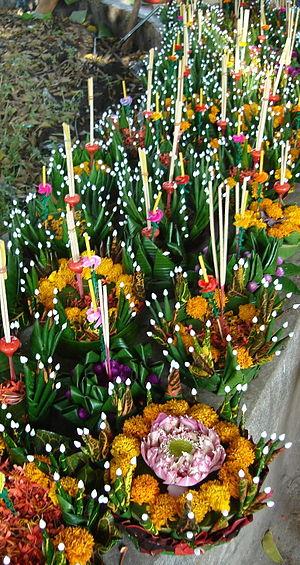
La sculpture sur fruits et légumes est un art traditionnel thaïlandais qui s’appelle le Kae-Sa-Luk.